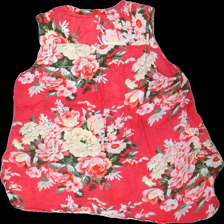
View: back
Type: Tank top
Category: Ladies
Brand: Isolde
Colors: Pink, Green, Beige
Material: 100% cotton
Pattern: Floral print
Cut: Regular
Size: XXL
Season: All
Damage location: top center
Damage 2 location: middle left
Damage 3 location: middle right
Price range: <50
Recommended usage: Export
Description: blommigt linne, nopprigt